Kalākaua's 1881 world tour

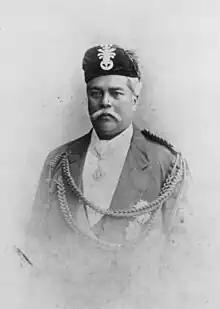
Abu Bakar, Maharaja of Johor

The 1881 world tour of King Kalākaua of the Hawaiian Kingdom was his attempt to save the Hawaiian culture and population from extinction by importing a labor force from Asia-Pacific nations. His efforts brought the small island nation to the attention of world leaders, but sparked rumors that the kingdom was for sale. Critics in Hawaii believed the labor negotiations were just an excuse to see the world. The 281-day trip gave Kalākaua the distinction of being the first monarch to circumnavigate the globe; his 1874 travels had made him the first reigning monarch to visit the United States and the first honoree of a state dinner at the White House.